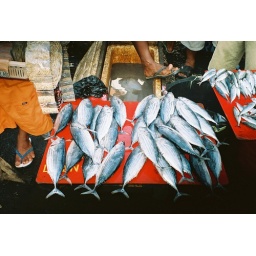
fish in the market